Tenerife

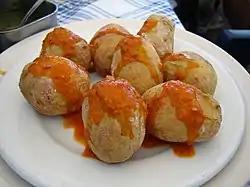
Canarian wrinkly potatoes, with red mojo

The island of Tenerife is served by Tenerife North Airport (GCXO) and Tenerife South Airport (GCTS). Thanks to its two airports, Tenerife is the island gathers the highest passenger movement of all the Canary Islands, with 18,457,794 passengers,